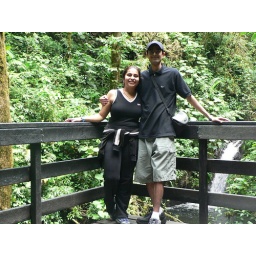
End of our hike in the cloud forest